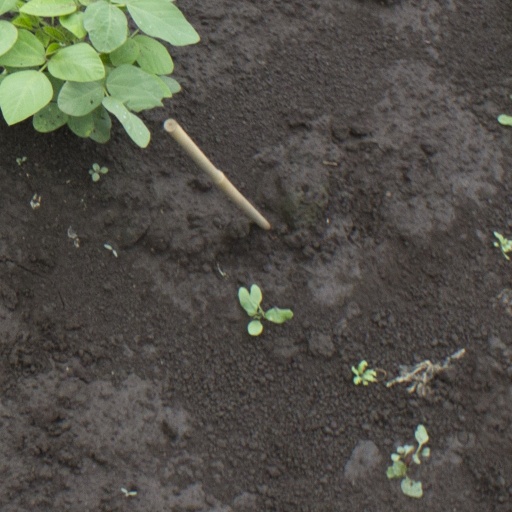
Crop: soybean